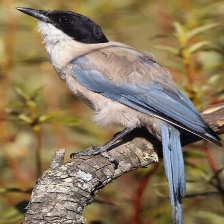
Species: IBERIAN MAGPIE
Scientific name: CYANOPICA COOKI
ImageNet parent category: magpie